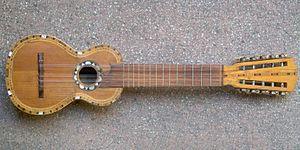
Aiquile est une petite ville du département de Cochabamba, en Bolivie, et le chef-lieu de la province de Narciso Campero. Elle est située à 139 km au sud-est de Cochabamba et à 96 km au nord de Sucre. Sa population s'élevait à 7 381 habitants en 2001.
Jorge Milchberg, ou El Inca, né le 5 septembre 1928 à Buenos Aires, est un compositeur et musicien argentin, membre du groupe de musique andine Los Incas, dont il assure la direction artistique depuis près de soixante ans.
Le charango est un instrument de musique à cordes pincées des peuples autochtones des Andes, inspiré des diverses formes de guitares anciennes apportées par les colons espagnols au XVIᵉ siècle. Il est peut-être originaire de la ville bolivienne de Potosí ou de la ville d'Ayacucho au Pérou au XVIIIᵉ siècle.